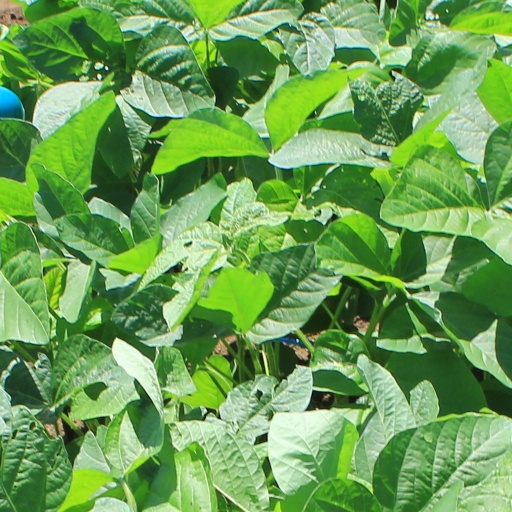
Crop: soybean